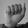
ASL letter: A